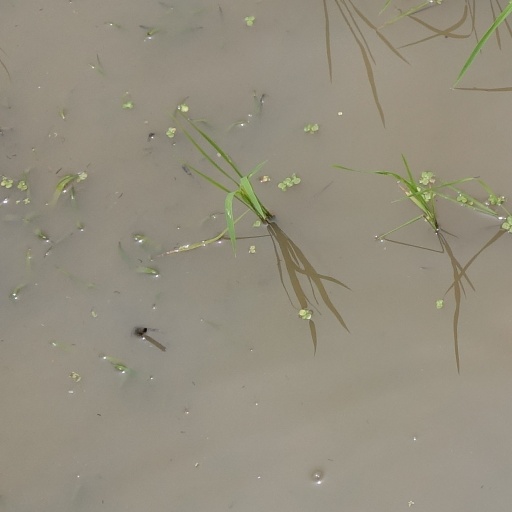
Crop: rice